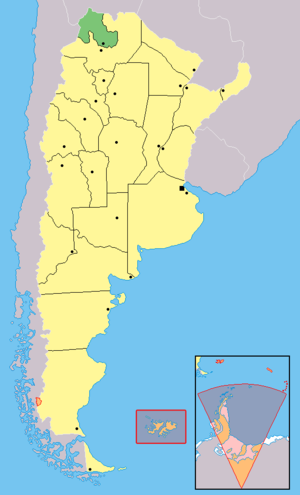
Le département de Santa Catalina est une des 16 subdivisions de la province de Jujuy, en Argentine. Son chef-lieu est la ville de Santa Catalina.
Le département de Valle Grande est une des 16 subdivisions de la province de Jujuy, en Argentine. Son chef-lieu est la ville de Valle Grande.
Le département de San Antonio est une des 16 subdivisions de la province de Jujuy, en Argentine. Son chef-lieu est la ville de San Antonio.
Le département de Ledesma est une des 16 subdivisions de la province de Jujuy, en Argentine. Son chef-lieu est la ville de Libertador General San Martín.
Le département de Santa Bárbara est une des 16 subdivisions de la province de Jujuy, en Argentine. Son chef-lieu est la ville de Santa Clara.
Le département de Yavi est une des 16 subdivisions de la province de Jujuy, en Argentine. Son chef-lieu est la ville de La Quiaca, point terminal de la fameuse route nationale 40, à la frontière bolivienne.